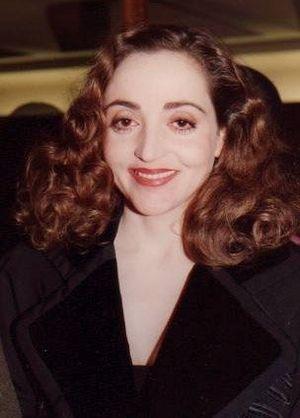
Dominique Blanc à la cérémonie des Césars.
Dominique Blanc est une actrice française née le 25 avril 1956 à Lyon, pensionnaire de la Comédie-Française depuis le 19 mars 2016.